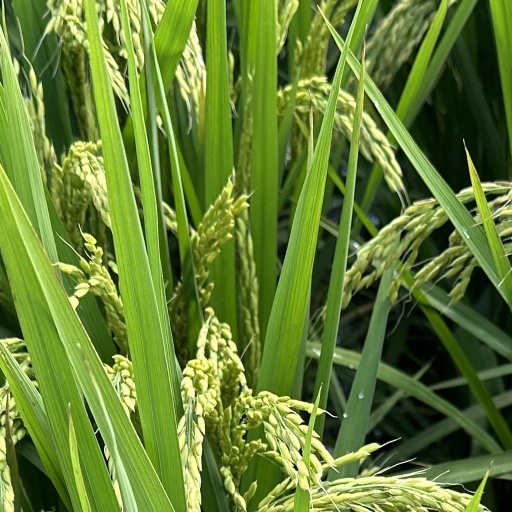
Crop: rice